Hebrew calendar

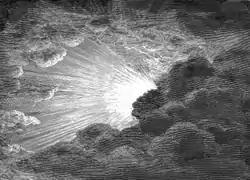
The Jewish calendar's reference point is traditionally held to be about one year "before" the Creation of the world.

The Hebrew calendar year conventionally begins on Rosh Hashanah, the first day of Tishrei. However, the Jewish calendar also defines several additional new years, used for different purposes. The use of multiple starting dates for a year is comparable to different starting dates for civil "calendar years", "tax or fiscal years", "academic years", and so on. The "Mishnah" (c. 200 CE) identifies four new-year dates: